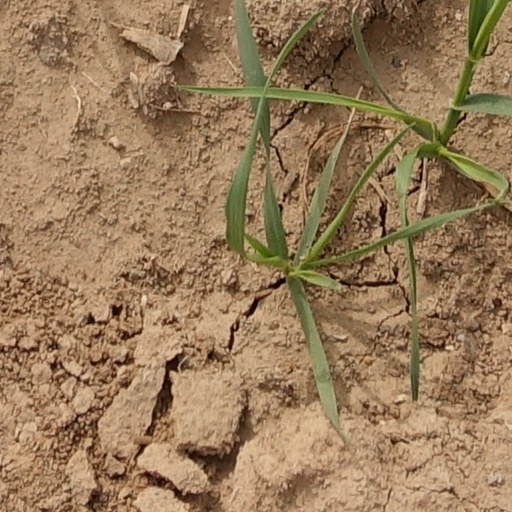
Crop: wheat